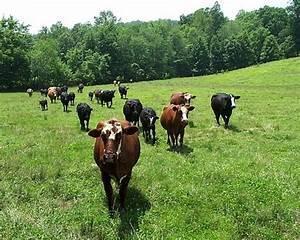
cow